Franklin D. Roosevelt

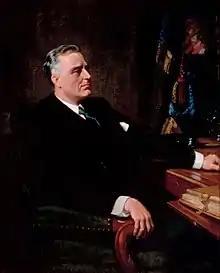
Official portrait of President Roosevelt by Frank O. Salisbury,

Roosevelt expected that his party would lose seats in the 1934 Congressional elections, as the president's party had done in most previous midterm elections; the Democrats gained seats instead. Empowered by the public's vote of confidence, the first item on Roosevelt's agenda in the 74th Congress was the creation of a social insurance program. The Social Security Act established Social Security and promised economic security for the elderly, the poor, and the sick. Roosevelt insisted that it should be funded by payroll taxes rather than from the general fund, saying, "We put those payroll contributions there so as to give the contributors a legal, moral, and political right to collect their pensions and unemployment benefits. With those taxes in there, no damn politician can ever scrap my social security program." Compared with the social security systems in Western European countries, the Social Security Act of 1935 was rather conservative. But for the first time, the federal government took responsibility for the economic security of the aged, the temporarily unemployed, dependent children, and disabled people. Against Roosevelt's original intention for universal coverage, the act excluded farmers, domestic workers, and other groups, which made up about forty percent of the labor force.